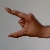
The image shows a hand gesture representing the letter 'Z' in Indian Sign Language.